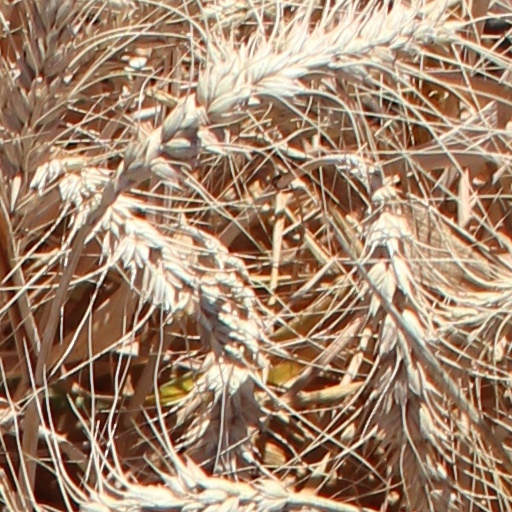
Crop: wheat